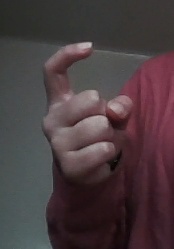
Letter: ra